Berlin–Szczecin railway

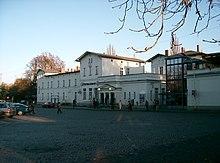
Bernau station

Shortly after the First World War, the suburban railways were electrified. Originally it had been planned to use the usual German AC system of overhead electrification with 16.7 kilovolts and 15 hertz. However, while construction work was in full swing – in Pankow the first electric pylons had already been erected –German Railways decided in favour of a DC system with side-contact conductor rail at 750 volts. The hyperinflation of 1923 delayed construction, however, allowing completion to take place only in summer of 1924. On 8 August 1924, the first electric commuter train line was opened between the Stettiner suburban station and Bernau. Since 1 December 1930, this line has formed part of the Berlin S-Bahn.